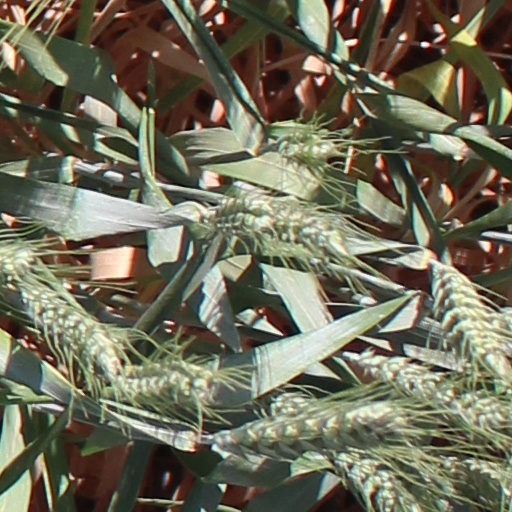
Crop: wheat